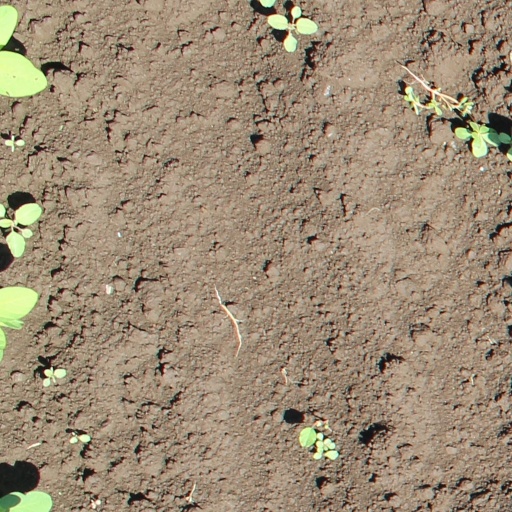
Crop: soybean